Cinema of Africa

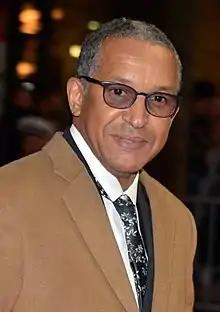
Abderrahmane Sissako at the ceremony of the César Awards, Paris in 2016

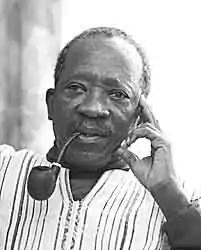
Senegalese film director, producer and write Ousmane Sembène (1923–2007)

The first African film to win international recognition was Sembène Ousmane's "La Noire de..." also known as "Black Girl". It showed the despair of an African woman who has to work as a maid in France. It won the Prix Jean Vigo in 1966. Initially a writer, Sembène had turned to cinema to reach a wider audience. He is still considered the "father of African cinema". Sembène's native Senegal continued to be the most important place of African film production for more than a decade.